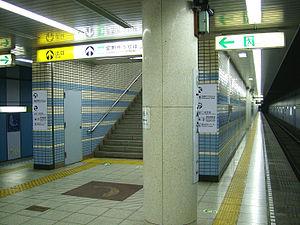
Ichinoe est une station du métro de Tokyo sur la ligne Shinjuku dans l'arrondissement d'Edogawa à Tokyo. Elle est exploitée par le Bureau des Transports de la Métropole de Tokyo.